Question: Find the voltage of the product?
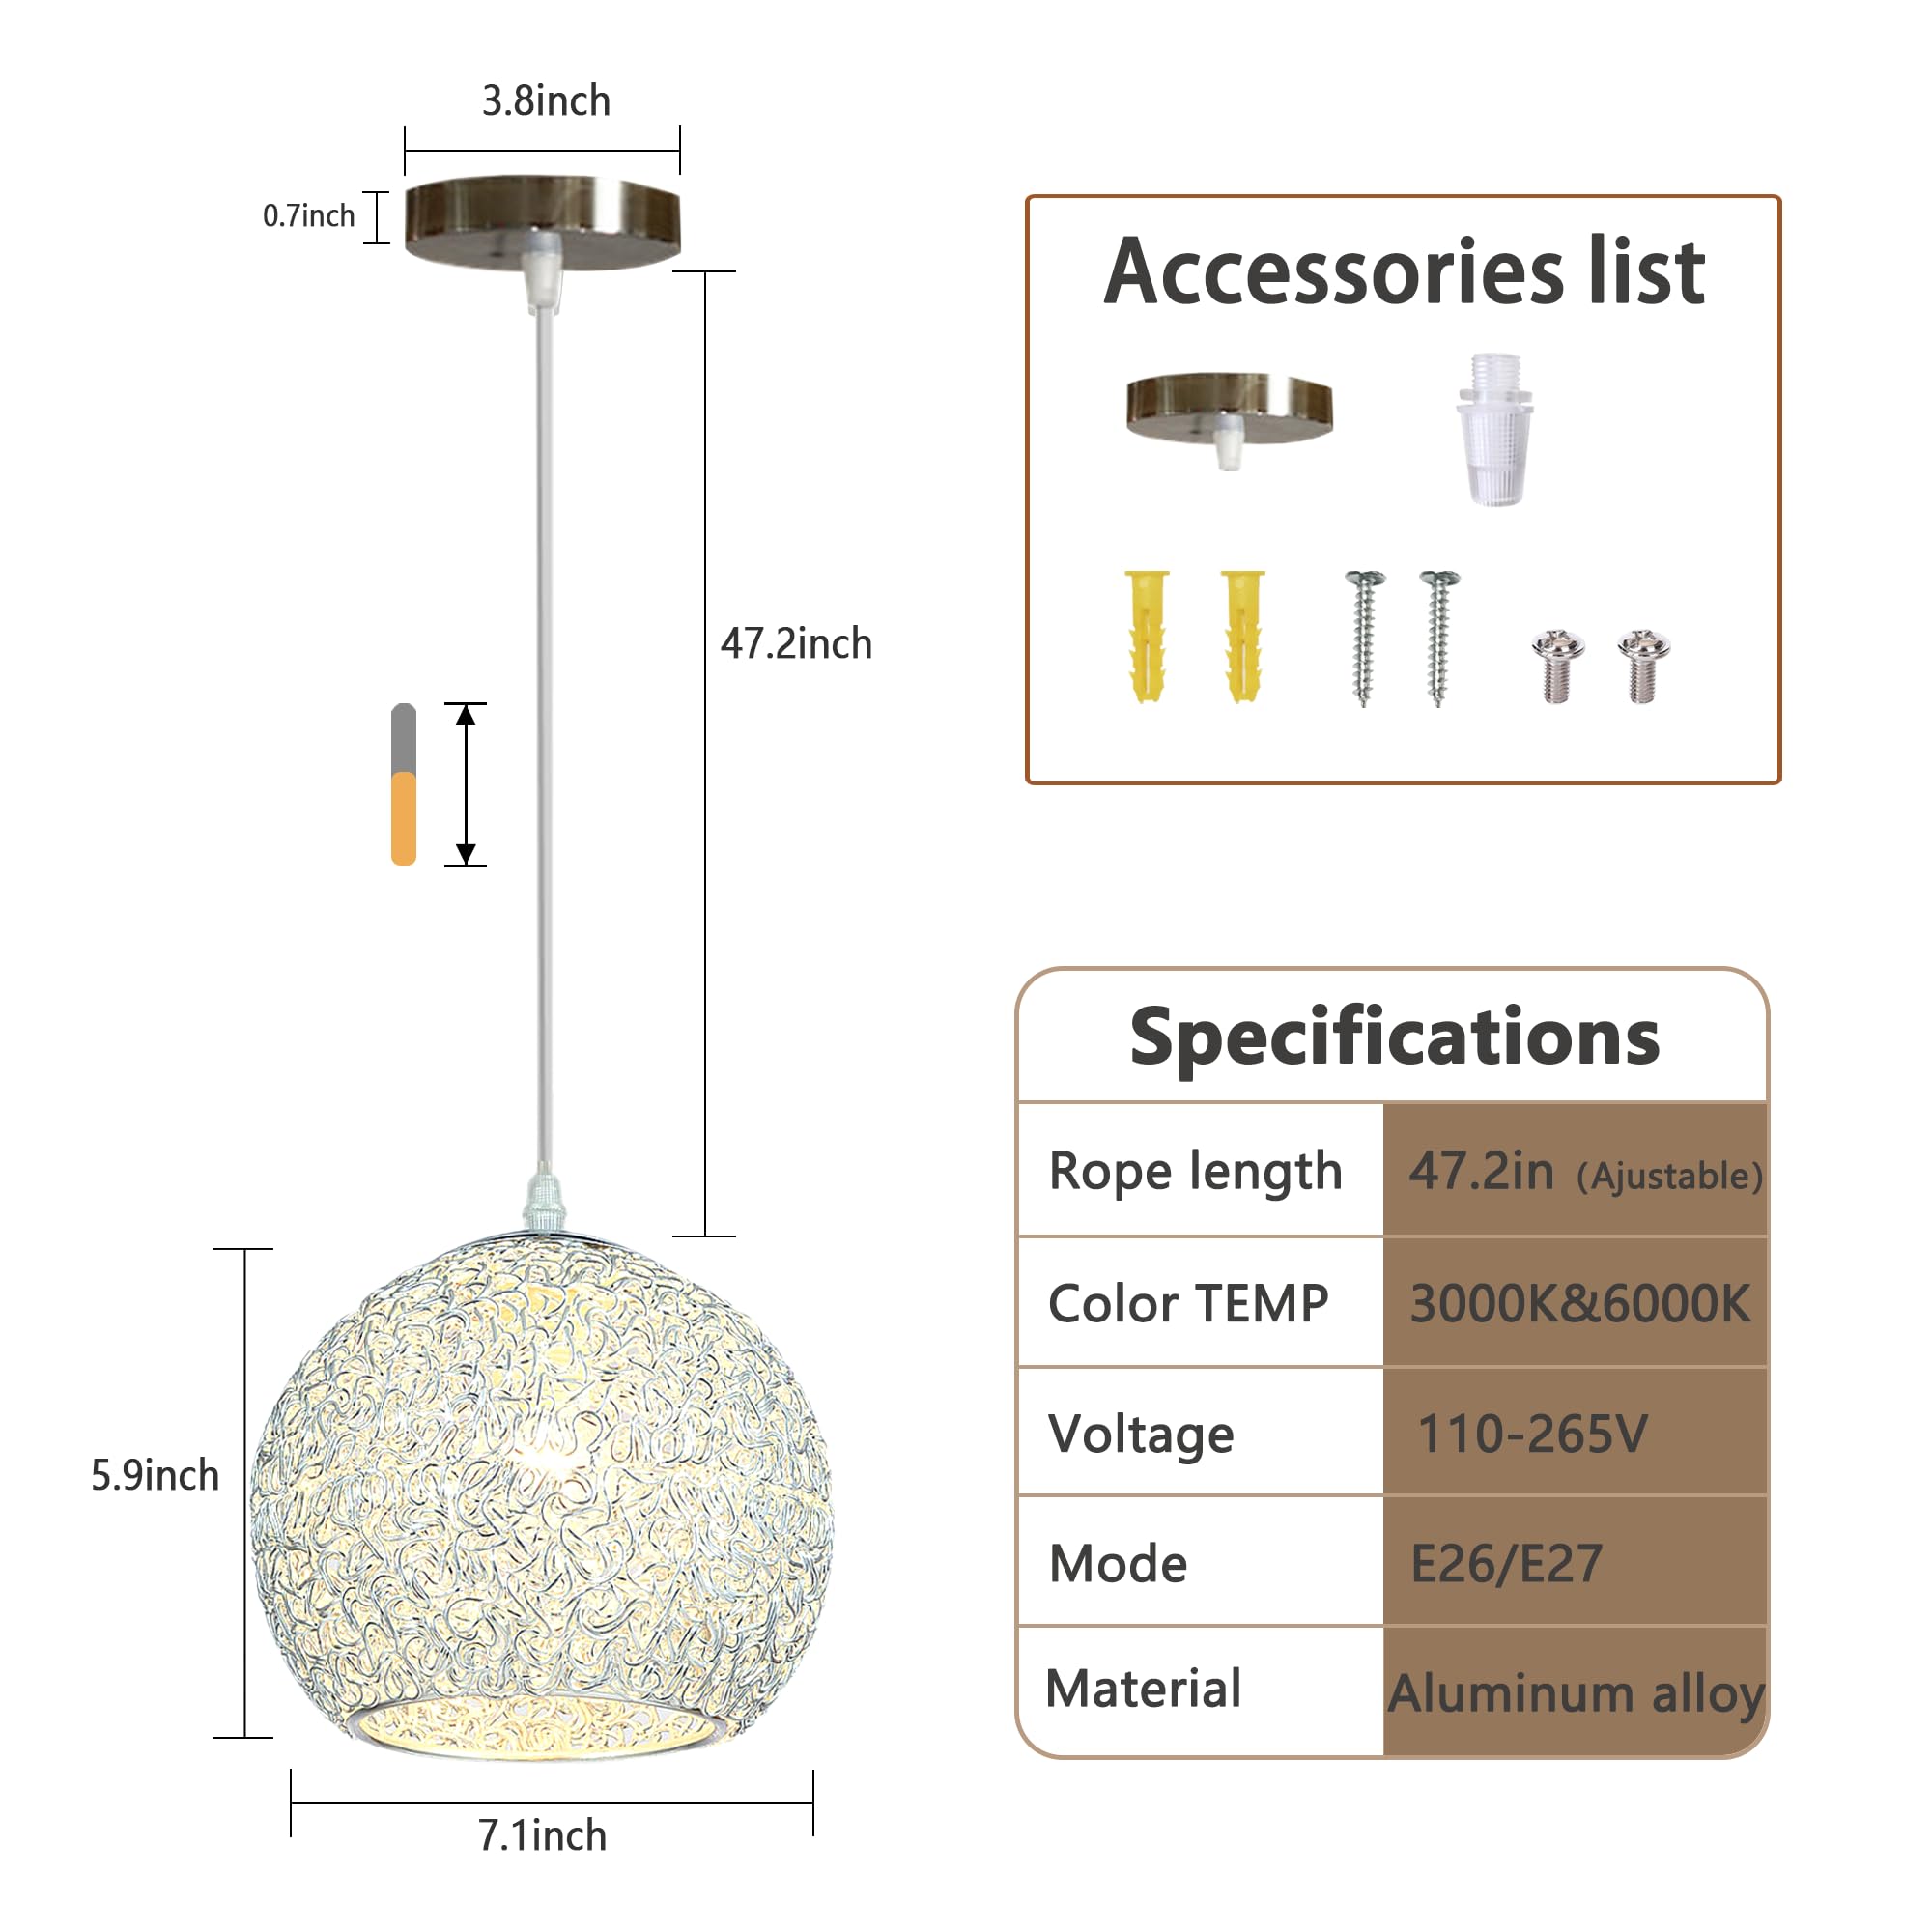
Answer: [110.0, 265.0] volt